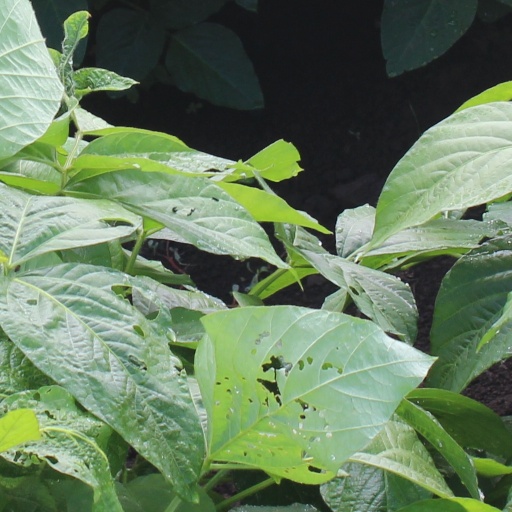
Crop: soybean